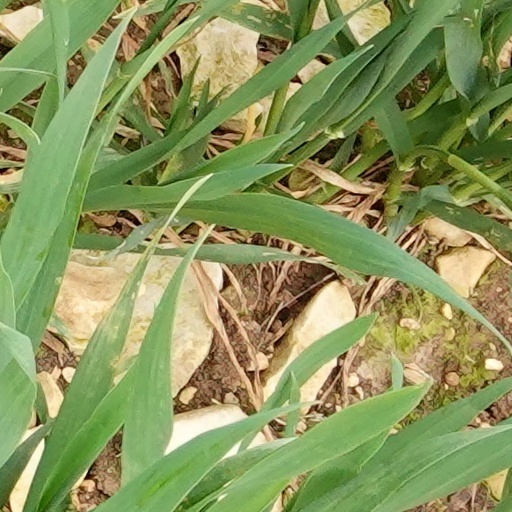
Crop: wheat